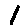
Label: 1